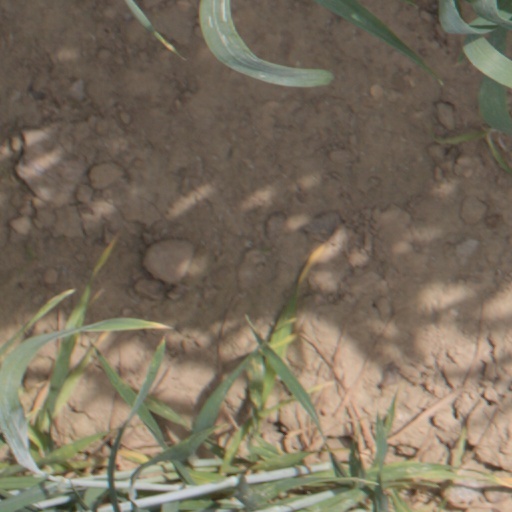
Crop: wheat